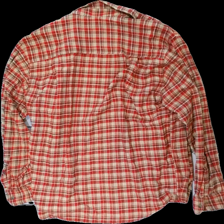
View: back
Type: Shirt
Category: Men
Brand: Not in the list
Brand text on label: bc gear
Colors: Grey, Red, Beige
Material: 100% cotton
Pattern: Checkered print
Cut: Regular
Size: 46
Season: All
Damage location: top center
Price range: <50
Recommended usage: Reuse
Description: rutig flanellskjorta lite nopprig